Felice Polanzani

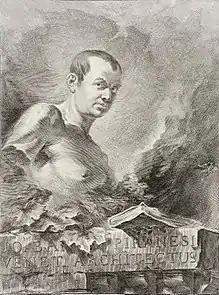
"Giovanni Battista Piranesi" by Felice Polanzani, engraving from first edition, ’b’; Book: Opere varie, Frontispiece, 1750

Felice Polanzani (or Polanzi) (c. 1700 - after 1771) was an Italian engraver.